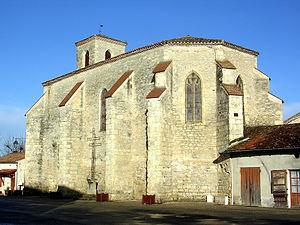
Durance est une commune du Sud-Ouest de la France, située dans le département de Lot-et-Garonne.